Xyzzy (computing)

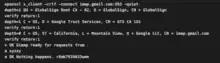
A command-line example demonstrating IMAP connection to Gmail

Gmail supports the command "XYZZY" when connected via IMAP before logging in. It takes no arguments, and responds with "OK Nothing happens."